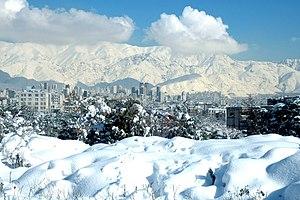
Le Tochal est une montagne du massif de l'Elbourz, située immédiatement au nord de Téhéran. Elle a une ligne de crête d'environ 12 km et elle culmine à 3 942 m. Cette montagne abrite une station de ski également appelée Tochal.